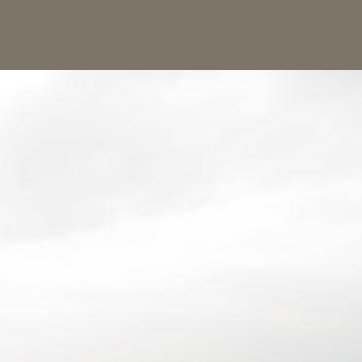
Material: sky